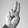
ASL letter: U